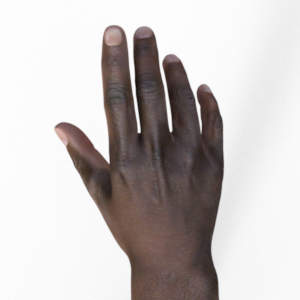
Label: paper